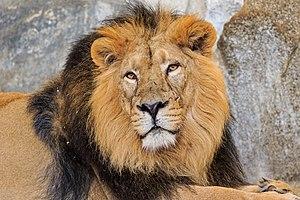
Le lion est une espèce de mammifères carnivores de la famille des félidés. La femelle du lion est la lionne, son petit est le lionceau. Le mâle adulte, aisément reconnaissable à son importante crinière, accuse une masse moyenne qui peut être variable selon les zones géographiques où il se trouve, allant de 180 kg pour les lions de Kruger à 230 kg pour les lions de Transvaal. Certains spécimens très rares peuvent dépasser exceptionnellement 250 kg. Un mâle adulte se nourrit de 7 kg de viande chaque jour contre 5 kg chez la femelle. Le lion est un animal grégaire, c'est-à-dire qu'il vit en larges groupes familiaux, contrairement aux autres félins. Son espérance de vie, à l'état sauvage, est comprise entre 7 et 12 ans pour le mâle et 14 à 20 ans pour la femelle, mais il dépasse fréquemment les 30 ans en captivité.